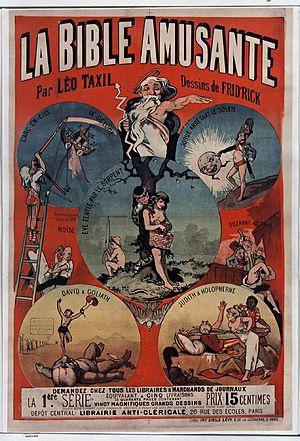
Affiche publicitaire pour La Bible amusante par Léo Taxil, Dessins de Frid'rick
Gabriel Jogand-Pagès, dit Léo Taxil, né à Marseille le 21 mars 1854 et mort à Sceaux le 27 mars 1907, est un écrivain français anticlérical puis antimaçon auteur, à l'aide de quelques collaborateurs dont Paul Rosen, d'une mystification célèbre et de grande ampleur contre la maçonnerie, l'accusant de satanisme. Il alla jusqu'à fabriquer de fausses preuves et envoyer une correspondance délatrice au pape. Ces manipulations de l'opinion et particulièrement des catholiques commencèrent en 1885 et prirent fin en 1897 avec ses aveux publics.